Mayhem on Bear Creek

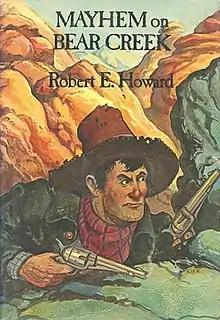
Cover of the first edition

Mayhem on Bear Creek is a collection of Western short stories by Robert E. Howard. It was first published in 1979 by Donald M. Grant, Publisher, Inc. in an edition of 1,900 copies. The stories had not previously been collected.